Goths

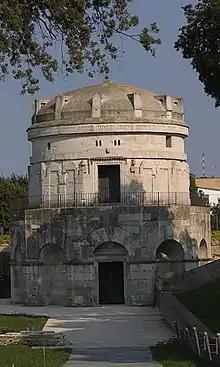
The Mausoleum of Theodoric in Ravenna, Italy. The frieze includes a motif found in Scandinavian metal jewellery.

After the Hunnic invasion, many Goths became subjects of the Huns. A section of these Goths under the leadership of the Amali dynasty came to be known as the Ostrogoths. Others sought refuge in the Roman Empire, where many of them were recruited into the Roman army. In the spring of 399, Tribigild, a Gothic leader in charge of troops in Nakoleia, rose up in rebellion and defeated the first imperial army sent against him, possibly seeking to emulate Alaric's successes in the west. Gainas, a Goth who along with Stilicho and Eutropius had deposed Rufinus in 395, was sent to suppress Tribigild's rebellion, but instead plotted to use the situation to seize power in the Eastern Roman Empire. This attempt was however thwarted by the pro-Roman Goth Fravitta, and in the aftermath, thousands of Gothic civilians were massacred in Constantinople, many being burned alive in the local Arian church where they had taken shelter. As late as the 6th century Goths were settled as "foederati" in parts of Asia Minor. Their descendants, who formed the elite "Optimatoi" regiment, still lived there in the early 8th century. While they were largely assimilated, their Gothic origin was still well–known: the chronicler Theophanes the Confessor calls them Gothograeci.